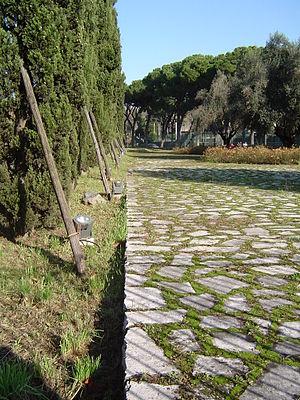
Le Septizodium ou Septizonium est un monument de la Rome antique, construit en 203 sous l'empereur romain Septime Sévère.